List of Welsh inventions and discoveries

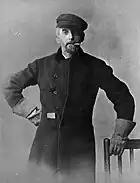
Hugh Owen Thomas, known as the father of orthopaedic surgery

Sir Pryce Pryce-Jones (16 October 1834 – 11 January 1920) was a Welsh entrepreneur who formed the first mail order business, revolutionising how products were sold. Creating the first mail-order catalogues in 1861 – which consisted of woollen goods – for the first time customers could order by post, and the goods were delivered by railway. The BBC summed up his legacy as "The mail-order pioneer who started a billion-pound industry".